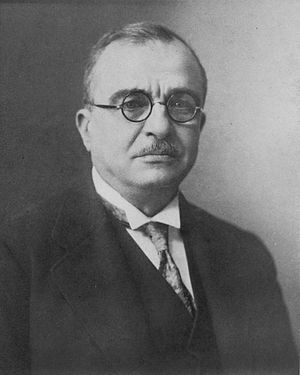
Ioannis Metaxas
Græsk diplomat og politiker Ioannis Metaxas i 1937
Ioannis Metaxas var en græsk general, der blev udpeget til Grækenlands statsminister af kong Georg 2. i 1936. Landet var under hans ledelse et nationalkonservativt diktatur, og skønt Metaxas aldrig vandt et valg, nød han parlamentets tillid. Han var landets statsminister til sin død i 1941.